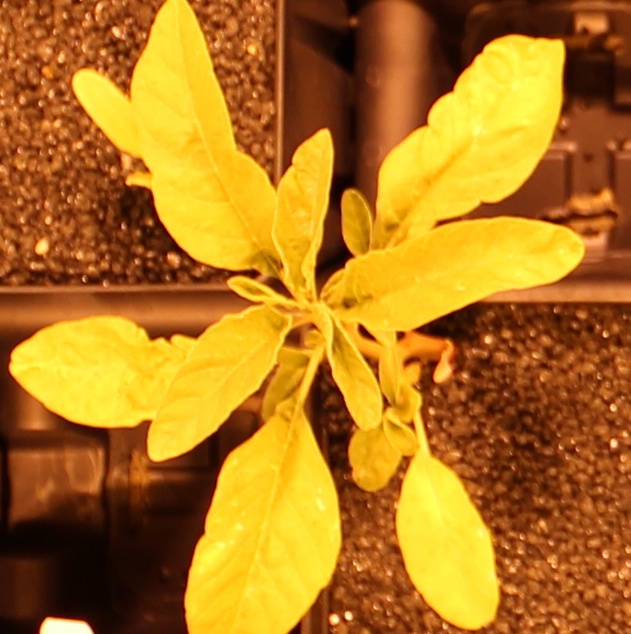
Label: Waterhemp